Tottenham High Cross

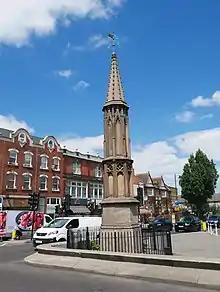
Tottenham High Cross, Haringey (2022)

Tottenham High Cross was erected in Tottenham sometime between 1600 and 1609 by Owen Wood, Dean of Armagh, on the site of a wooden wayside cross first mentioned in 1409, and marks what was the centre of Tottenham Village. It is situated on a low summit on Ermine Street, which became the Tottenham High Road, as it is now known.